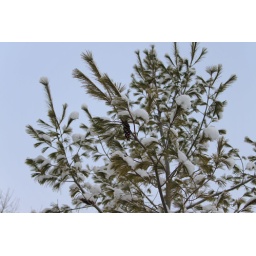
Snowy tree by my house